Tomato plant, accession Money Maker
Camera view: vertical (180 deg); turntable rotation: 270 degrees
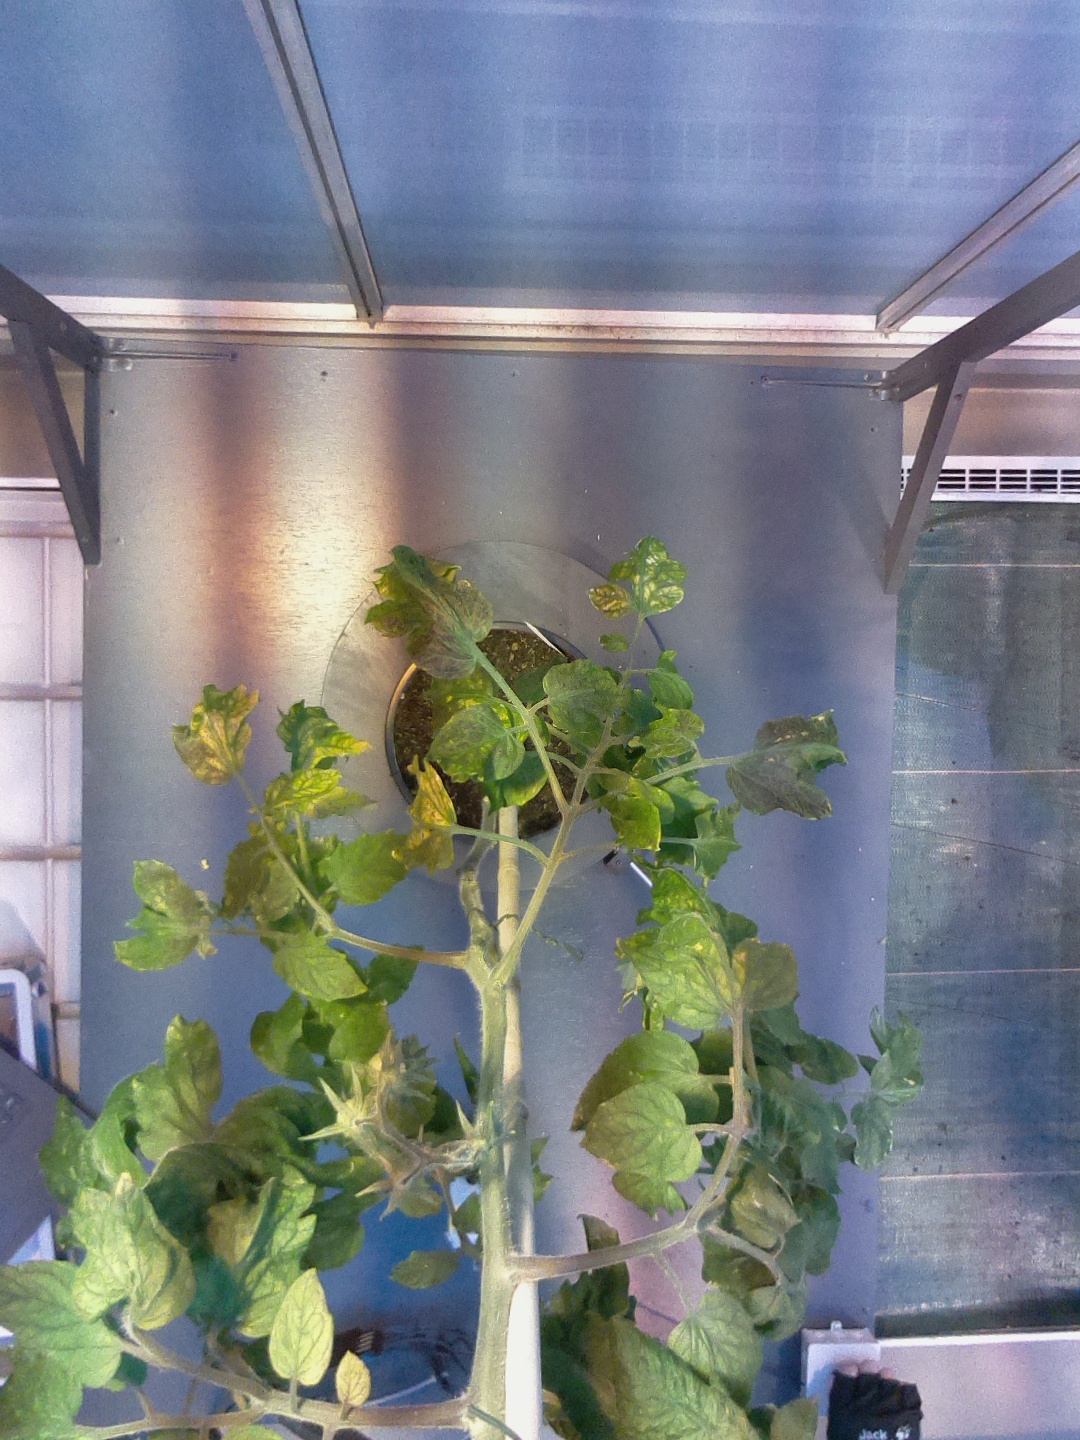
BBCH growth stage 71: 10%-20% of final fruit size